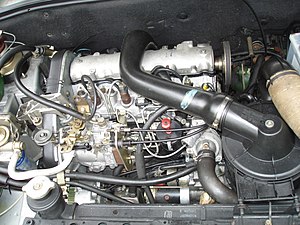
Citroën BX / Motorer
Motorrum i BX 19 TRD med 48 kW (65 hk)
Citroën BX var en mellem sommeren 1982 og efteråret 1994 i franske Rennes bygget, stor mellemklassebil fra den franske bilfabrikant Citroën.